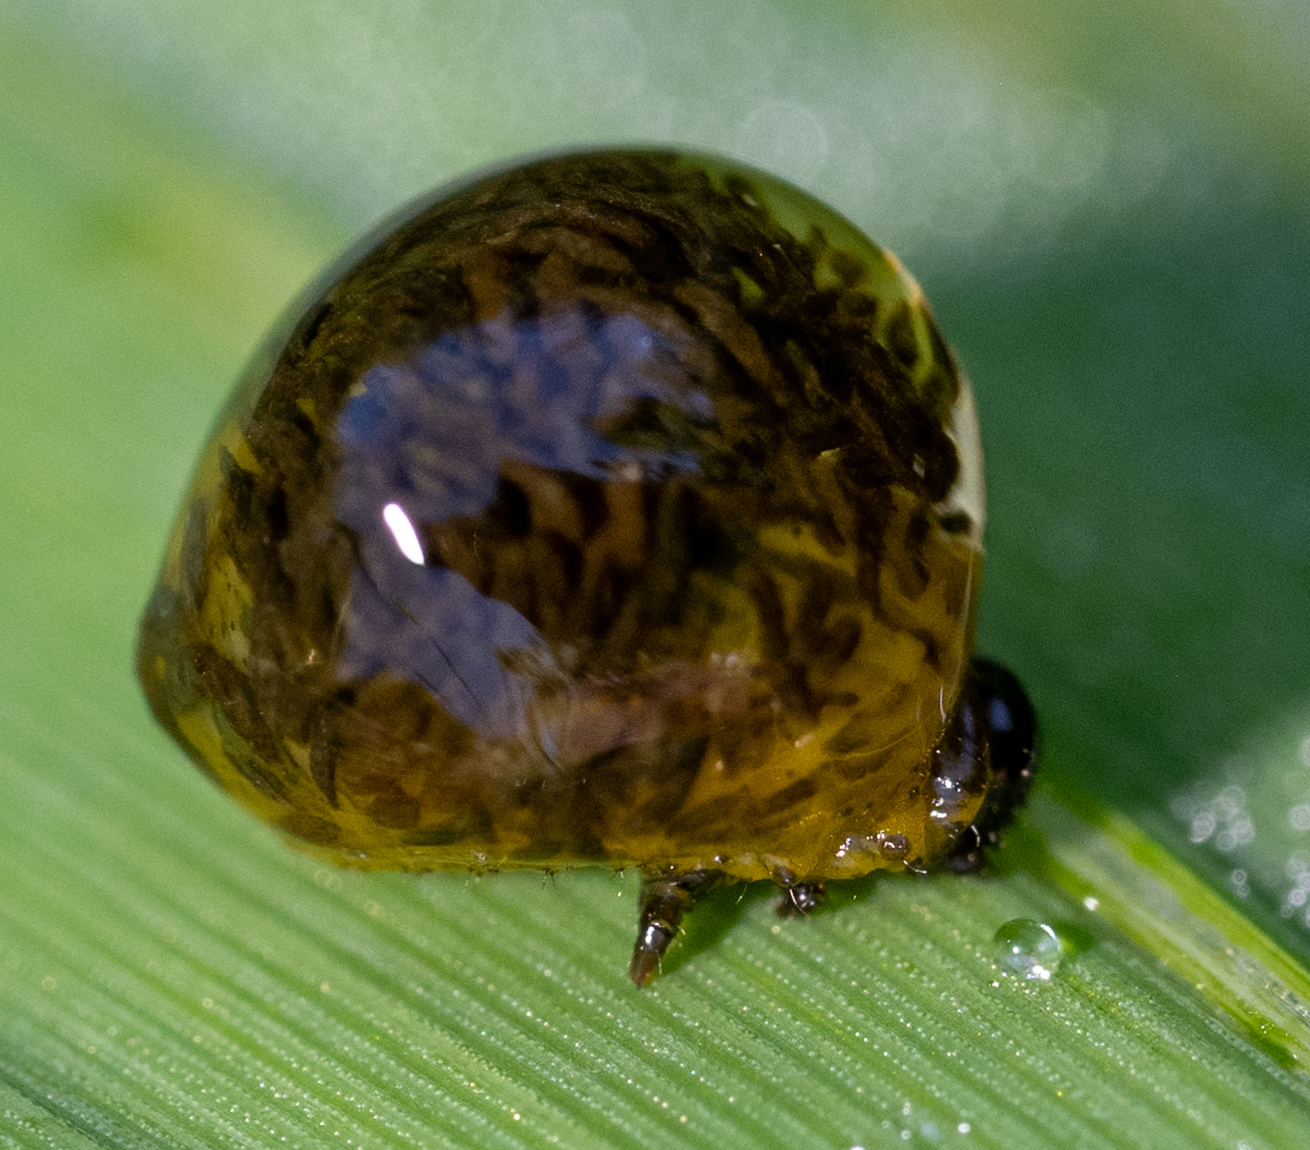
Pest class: cereal_leaf_beetle